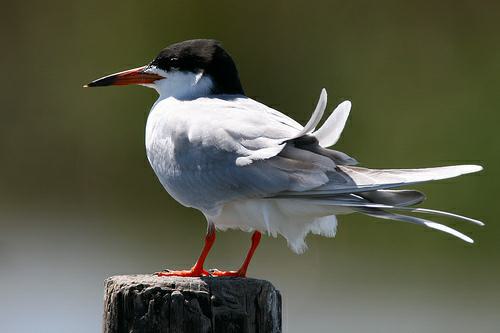
A photo of a forsters tern